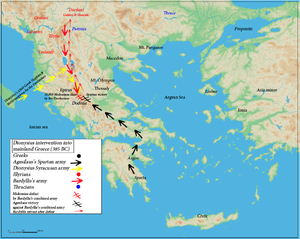
Cette page concerne l'année 385 av. J.-C. du calendrier julien proleptique.